Hurricane Dean

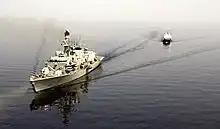
HMS "Portland" followed Dean through the Caribbean, prepared to support damaged islands if necessary.

The island of Hispaniola was also predicted to be heavily affected by the storm. Workers from World Vision supplied food, clean water, medicines and emergency generators in the southern provinces of the Dominican Republic, and in the southern departments of Haiti where hurricane warnings had been issued. In low-lying areas, 1,580 residents of the Dominican Republic and more than 1,000 Haitians were evacuated as the storm approached. Small craft were advised to stay in port, while Haiti's Toussaint Louverture International Airport was closed.